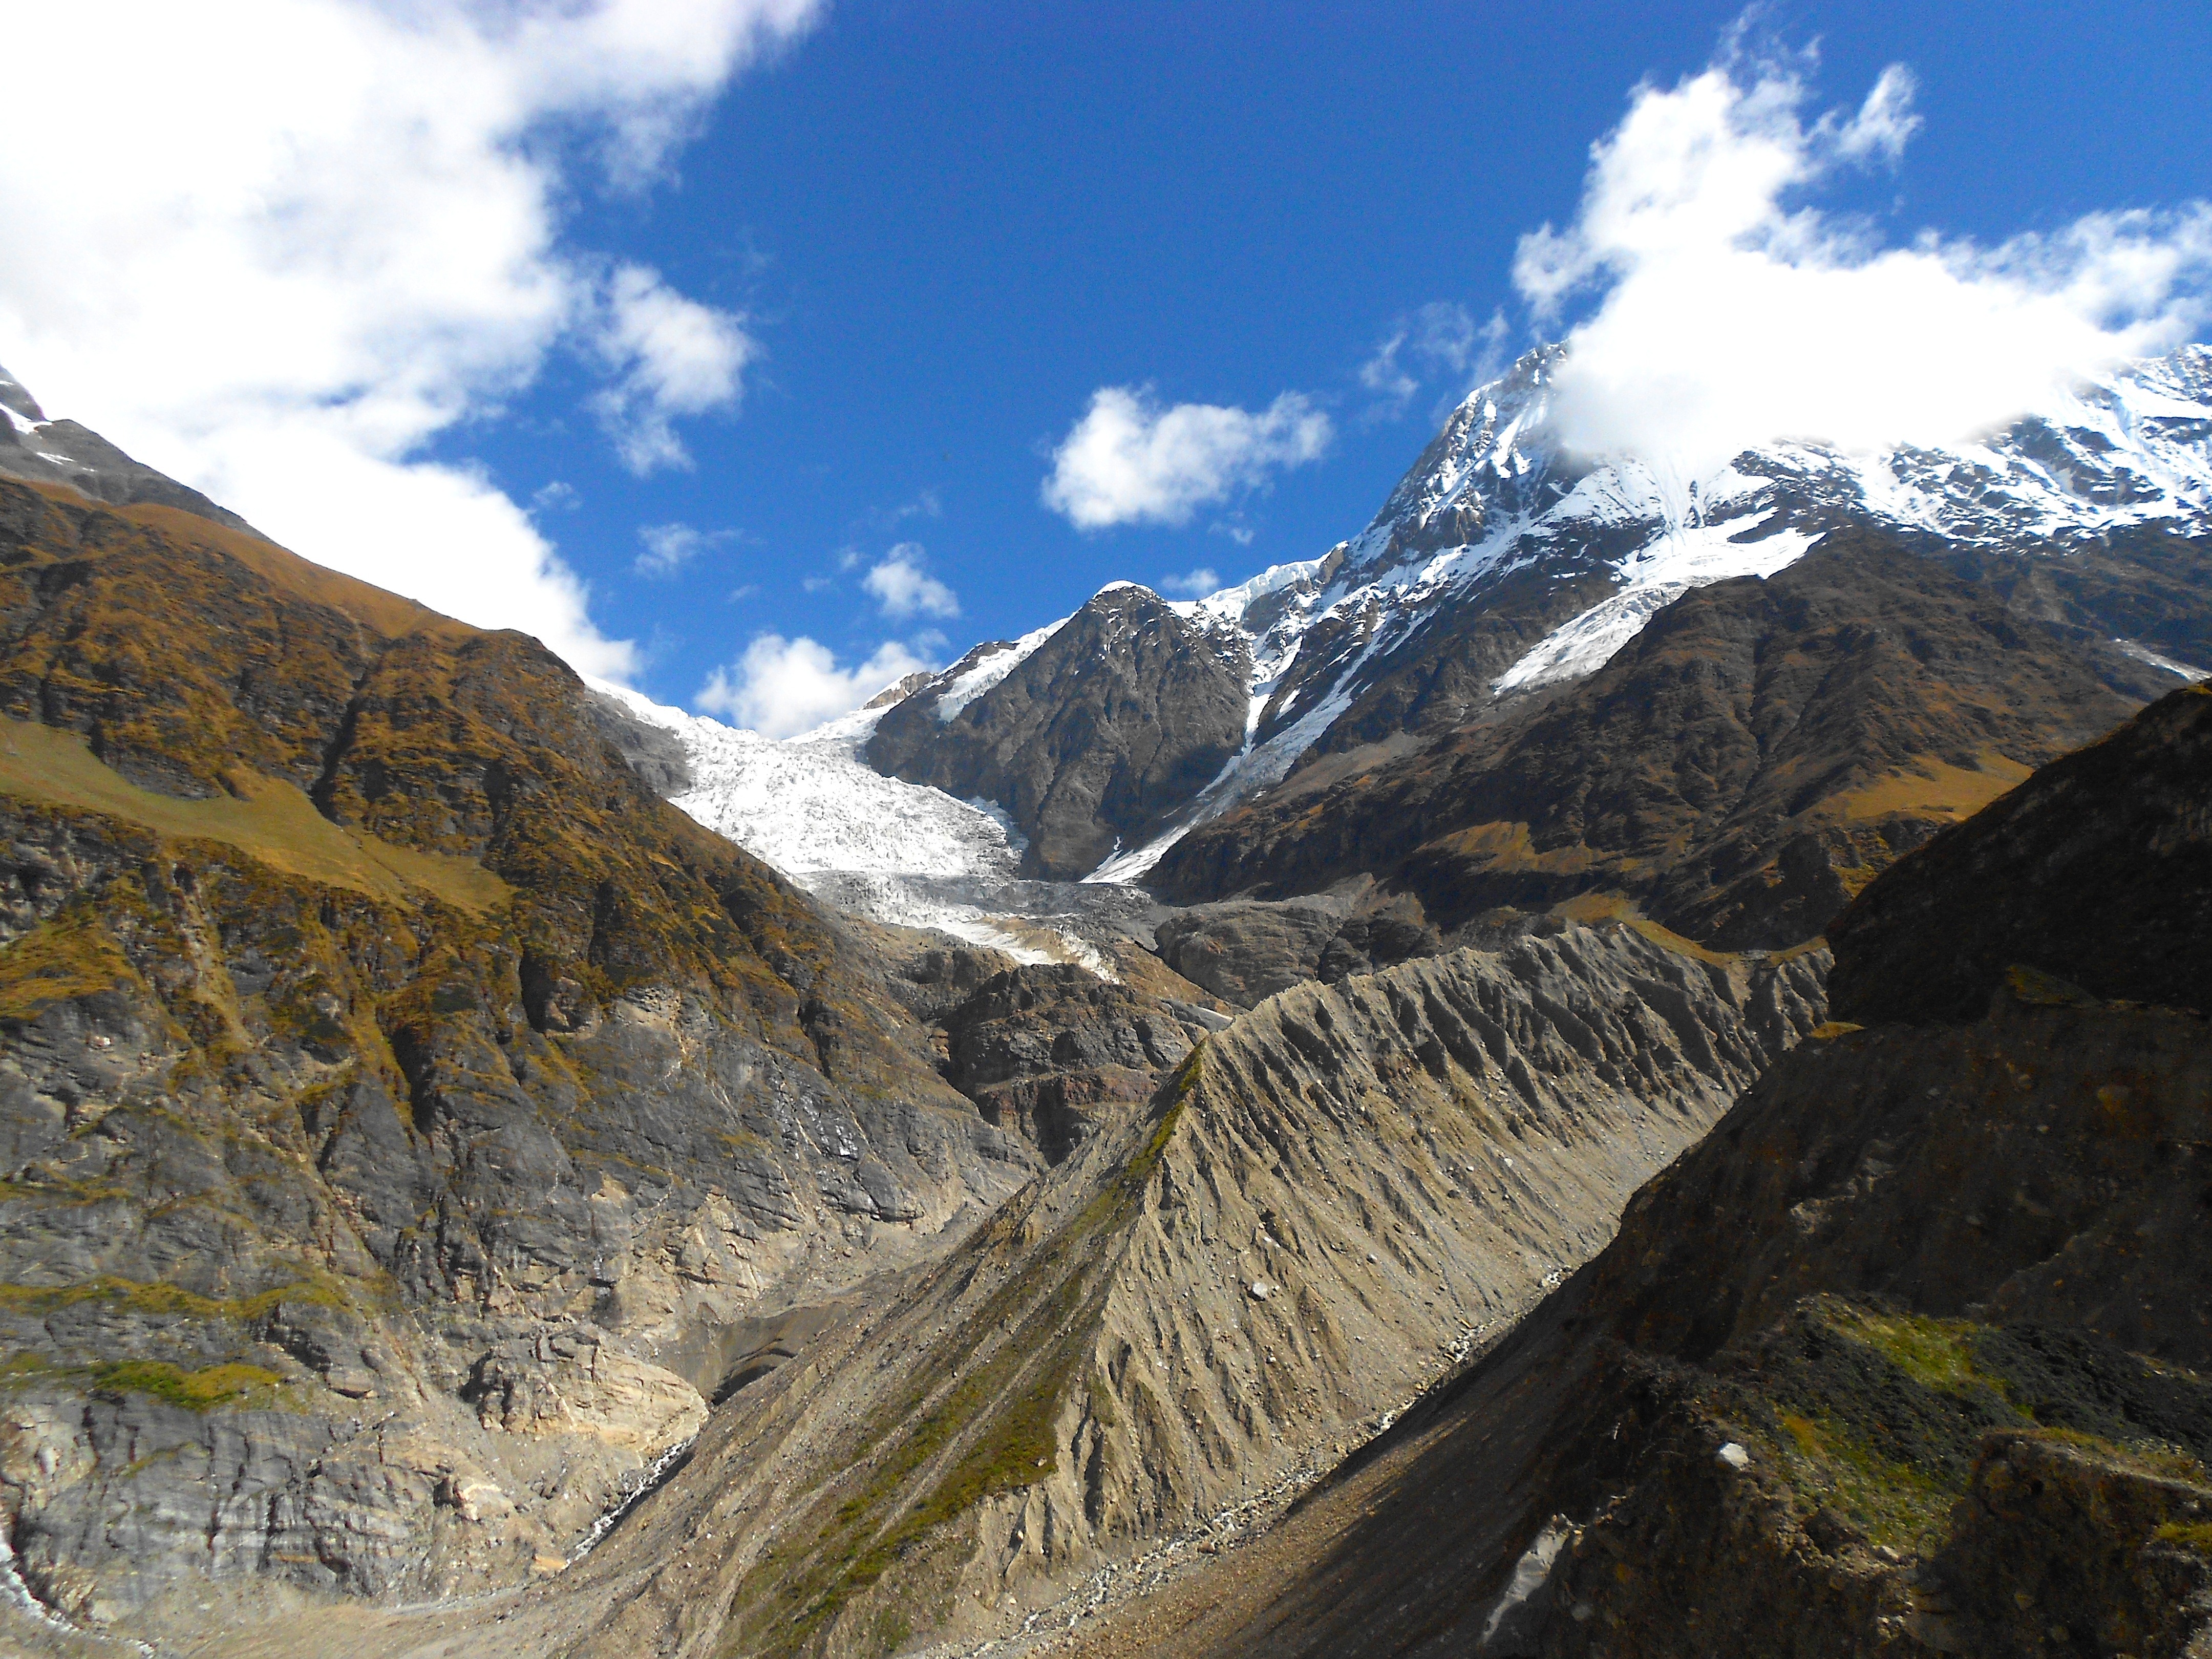
landscape, nature, wilderness, walking, mountain, sky, hiking, adventure, valley, mountain range, remote, glacier, rocky, gorge, ridge, rocks, outside, clouds, geology, mountains, alps, backpacking, ravine, plateau, india, fell, cirque, formations, moraine, landform, mountain pass, geographical feature, mountainous landforms